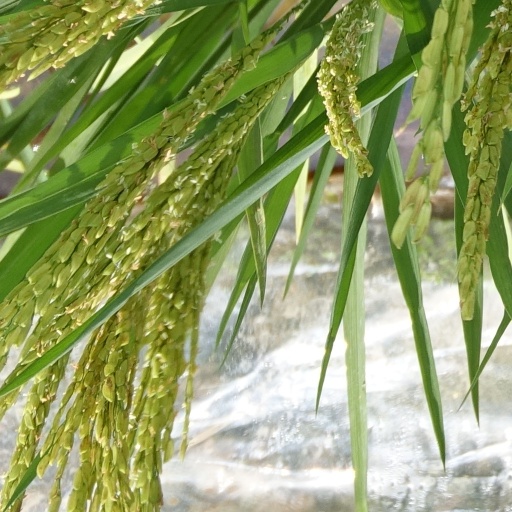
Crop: rice